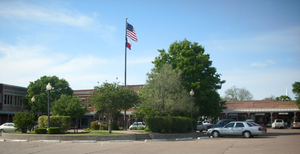
La ville de Lancaster est située dans le comté de Dallas, dans l’État du Texas, aux États-Unis. Sa population s’élevait à 36 361 habitants lors du recensement de 2010, estimée à 39 386 habitants en 2017.